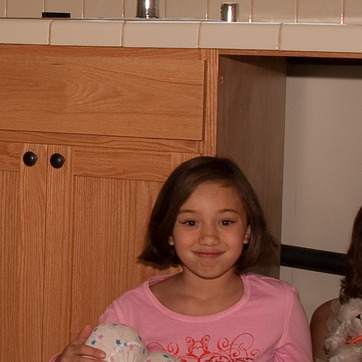
Material: hair